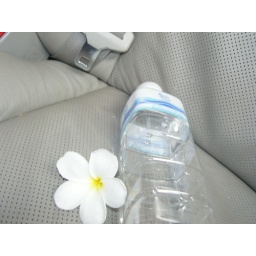
On the way back from holiday in Hua Hin. I finished that bottle of water in less than a minute!